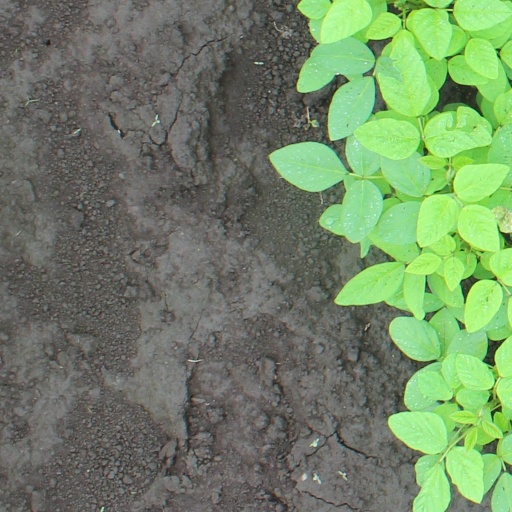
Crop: soybean